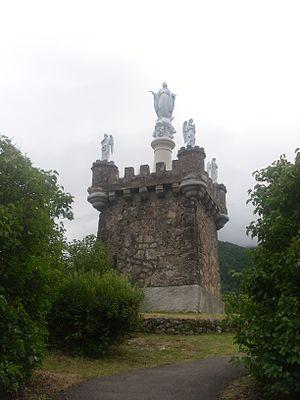
Le Rocher de la Vierge
Ax-les-Thermes est une commune française, située dans le département de l'Ariège en région Occitanie.
Mathurin Moreau, né à Dijon le 18 novembre 1822 et mort à Paris le 14 février 1912, est un sculpteur français, renommé pour ses sculptures décoratives.